Herblingen railway station

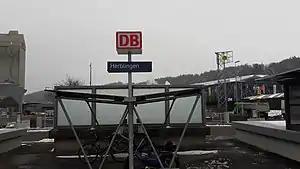
The station entrance in 2017

Herblingen railway station is a railway station in the Swiss canton of Schaffhausen and in the former village of Herblingen, which is today part of the city of Schaffhausen. Although the station is in Switzerland, it is located on the Deutsche Bahn's High Rhine railway line that links Basel to Singen.